RAF Middle East Command

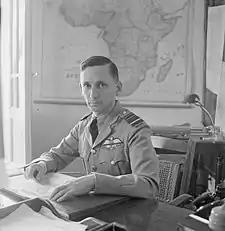
Air Commander-in-Chief of Middle East Command Air Chief Marshal Sir Arthur Tedder at "Air House", his official residence in Cairo, Egypt, in March 1942.

Middle East Command was a command of the Royal Air Force (RAF) that was active during the Second World War. It had been preceded by RAF Middle East, which was established in 1918 by the redesignation of HQ Royal Flying Corps Middle East that had been activated in 1917 although a small Royal Flying Corps presence had been operational in the region since 1914.